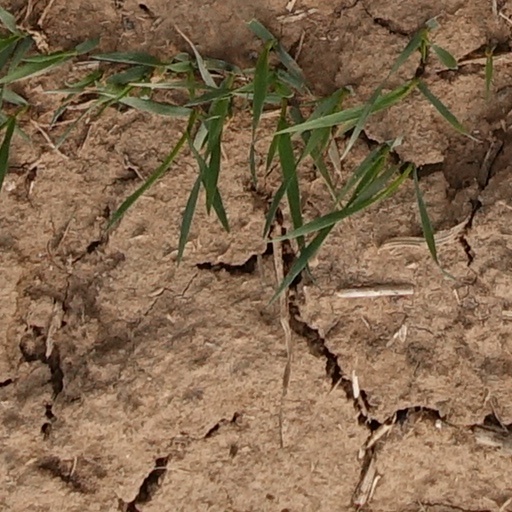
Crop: wheat